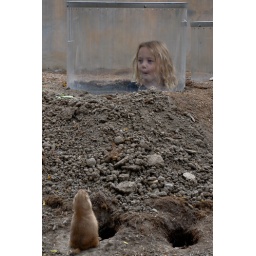
Just cute girl in the Prairie Dog exhibit, in the bubble